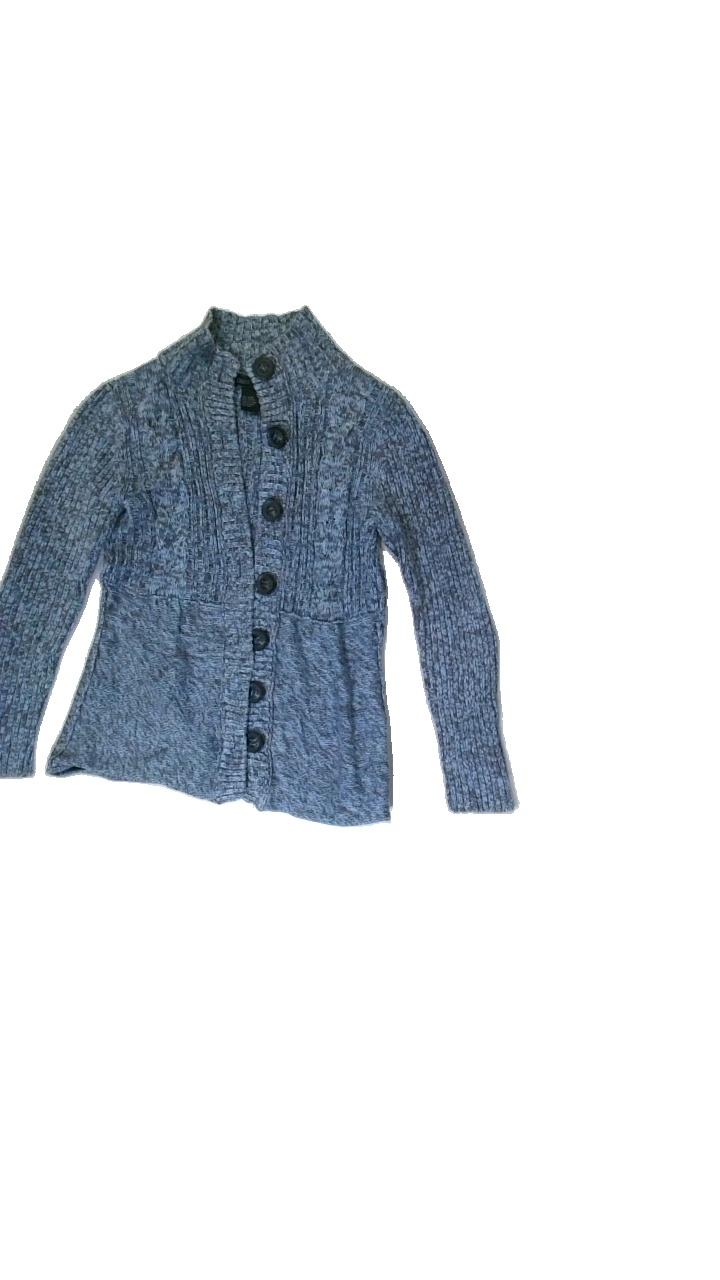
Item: Cardigan (Ladies)
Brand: Nomadic Traders
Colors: Blue, Brown
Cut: Regular
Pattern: Other
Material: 100% Cott
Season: All
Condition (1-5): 4
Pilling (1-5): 5
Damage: a little washed out
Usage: Reuse
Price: <50